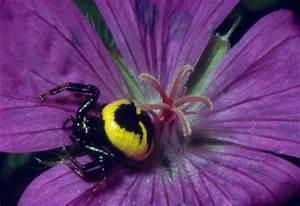
spider